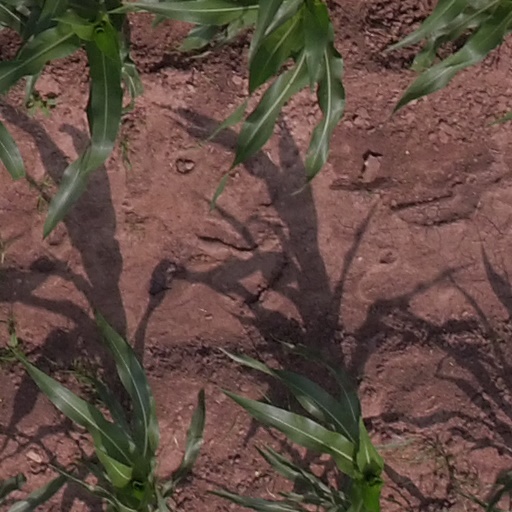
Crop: maize; corn